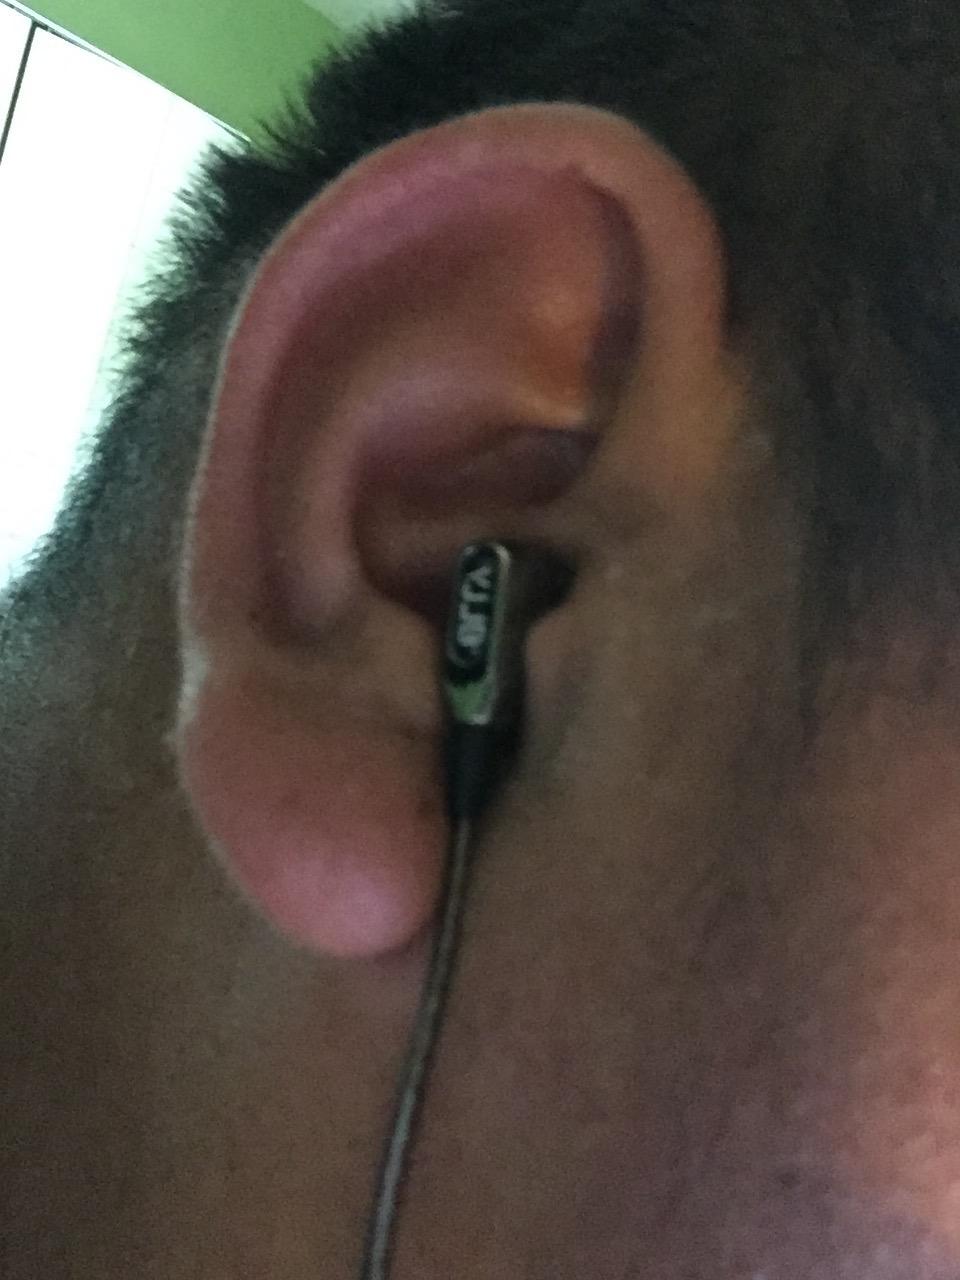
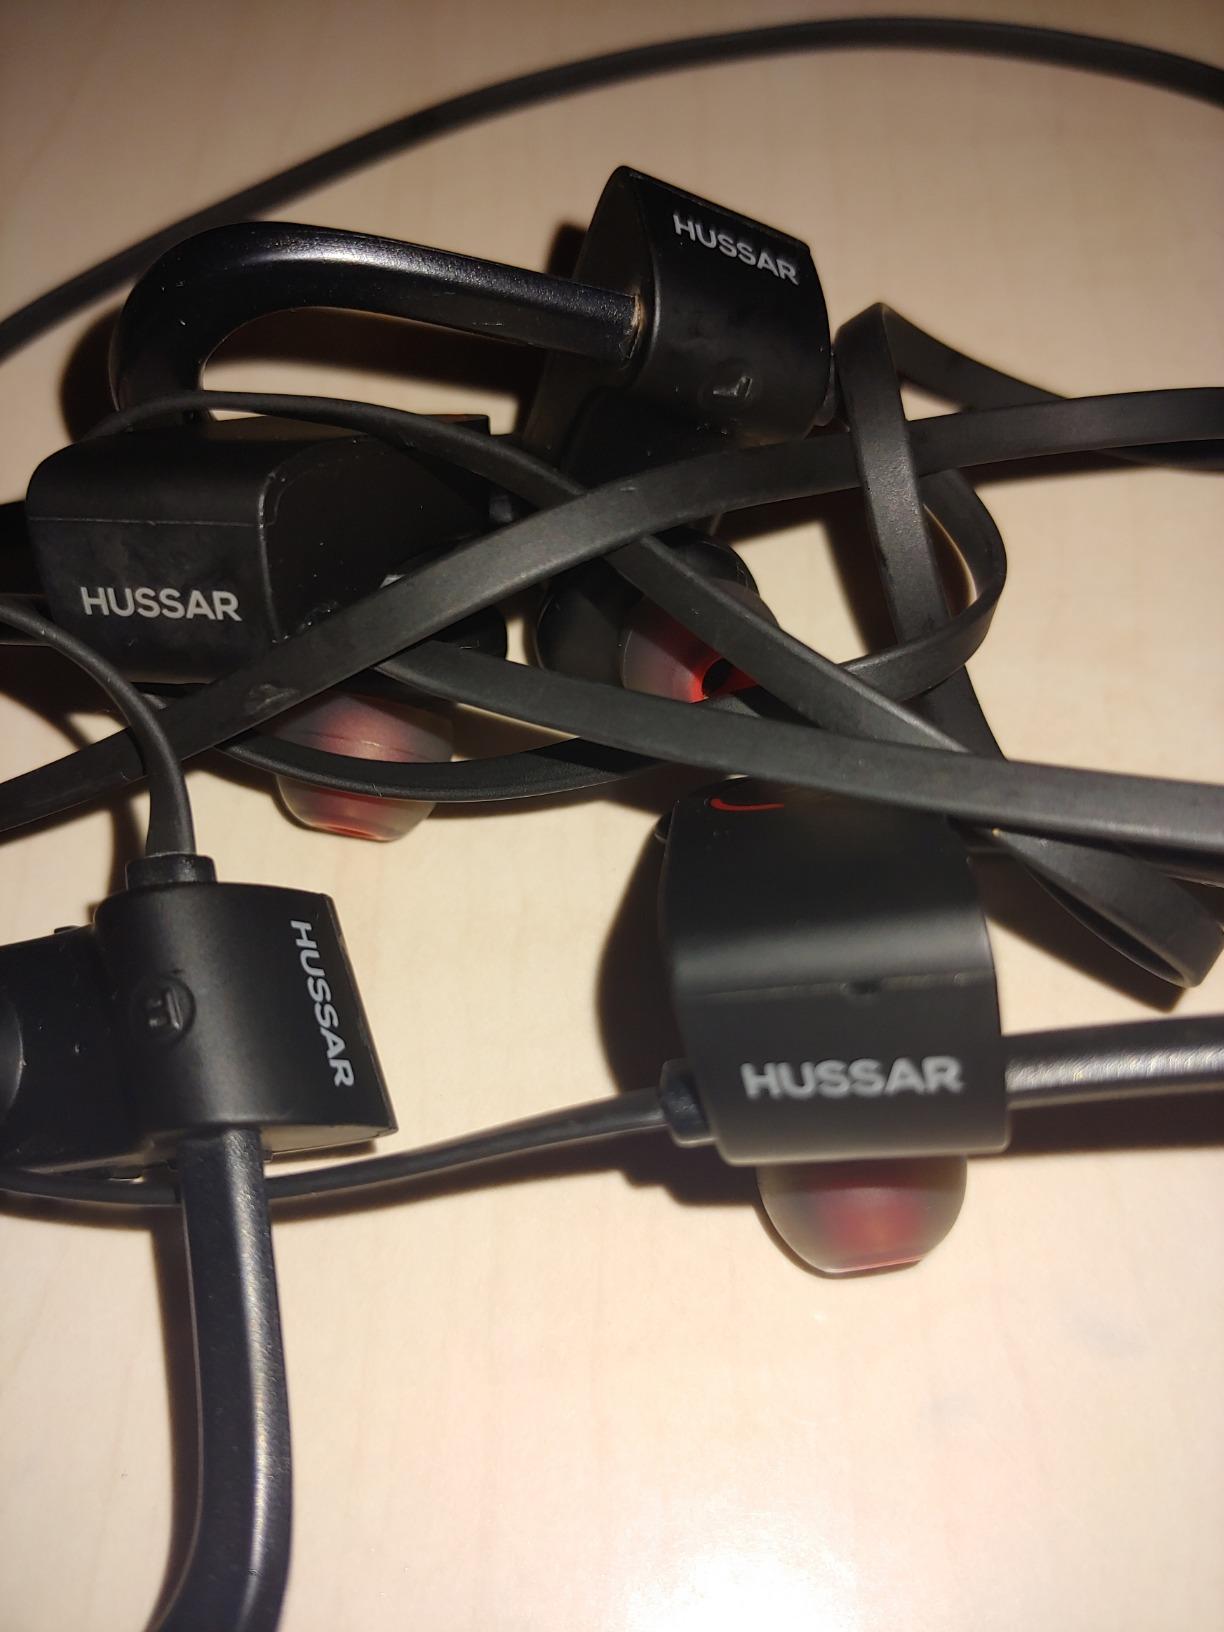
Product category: headphones
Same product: no